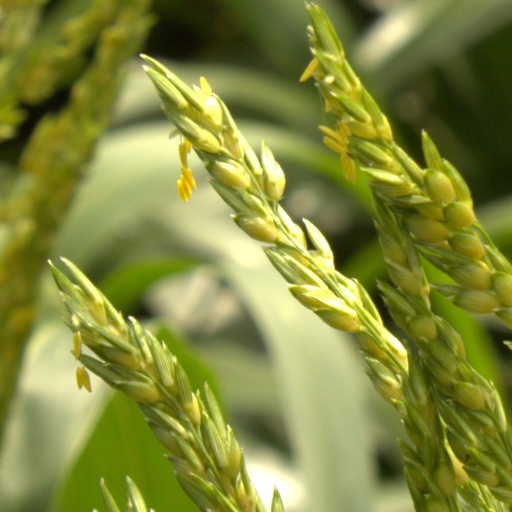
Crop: sorghum